Sexual selection in insects

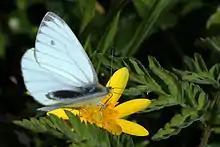
Green-veined white butterfly

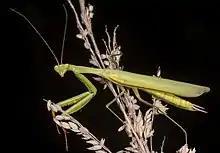
Mantis

The effect of mating on female fitness may vary depending upon the kind of benefit that the females receive from males through of their choices. Direct benefits include nutritional resources to be used by females, donation of foods to mates, males offering prey to the female, seen in scorpion flies and dance flies. Several orthopteran species, butterflies, flies, and beetle males can donate secretions or nutritional substances to the females which are transferred in the ejaculate or produced by male glands which can contribute to increase female fecundity. In the green-veined white ("Pieris napi"), a virgin male can transfer an ejaculate containing 14% nitrogen by dry mass. Females utilize the nutrients transferred from the male in order to increase their nutrients. These nutrients essentially contribute to ensure successful egg production. A positive relationship between the amount of ejaculate material received and lifetime reproductive output, as male-transferred material increases female longevity. In some insect species, males can donate some body parts to females such as the leg spurs or the fleshy hindwings of jumped-winged crickets, or they may be completely cannibalized, as occurs in mantis and some dipterous, as well as in some Arachnida scorpions and spider species.